Grumman XF10F Jaguar

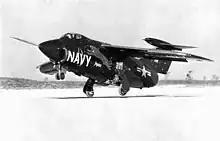
XF10F Jaguar

The Jaguar's configuration presented many of the same handling problems as the earlier Bell X-5 experimental aircraft, with some vicious spin characteristics.